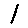
Label: 1